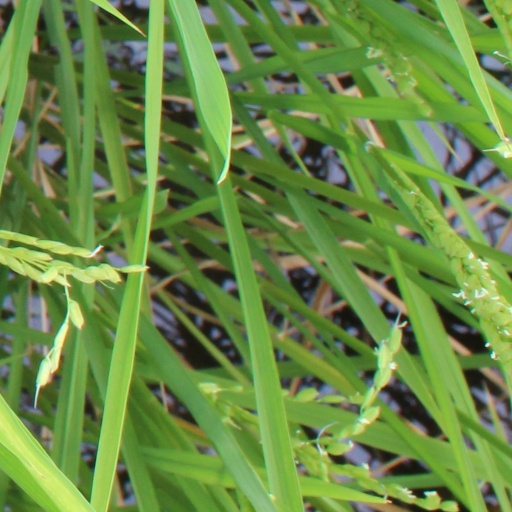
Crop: rice